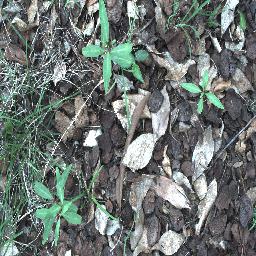
Label: rubber_vine